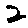
Label: 2